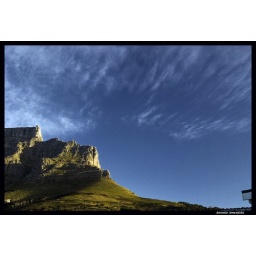
A mountain in the middle of the city. A table with a cloth. Not an ordinary things, believe me